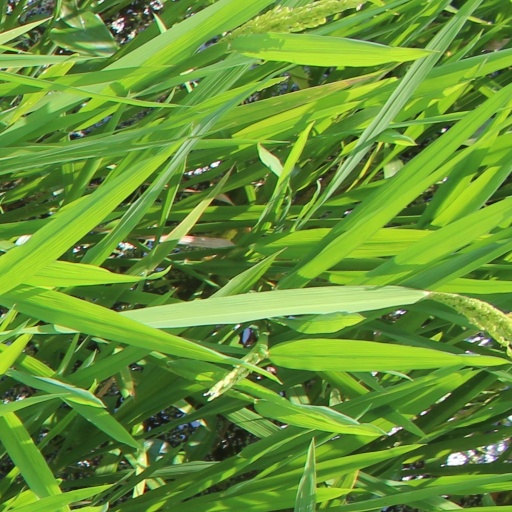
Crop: rice